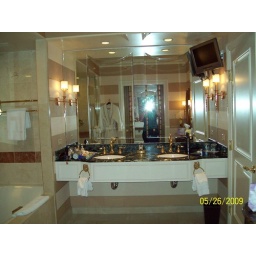
Inside the bathroom in our room at the Venetian. The actual toilet is in a closet to the right of this picture.